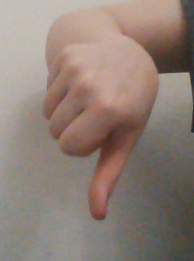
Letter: waw